Aer Lingus

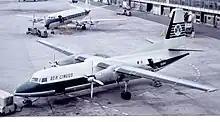
A Fokker F27 Friendship at Manchester Airport in 1965. The F27 was used on short-haul services between 1958 and 1966.

Aer Lingus bought seven Fokker F27 Friendships, which were delivered between November 1958 and May 1959. These were used in short-haul services to the UK, gradually replacing the Dakotas, until Aer Lingus replaced them in 1966 with secondhand Viscount 800s.